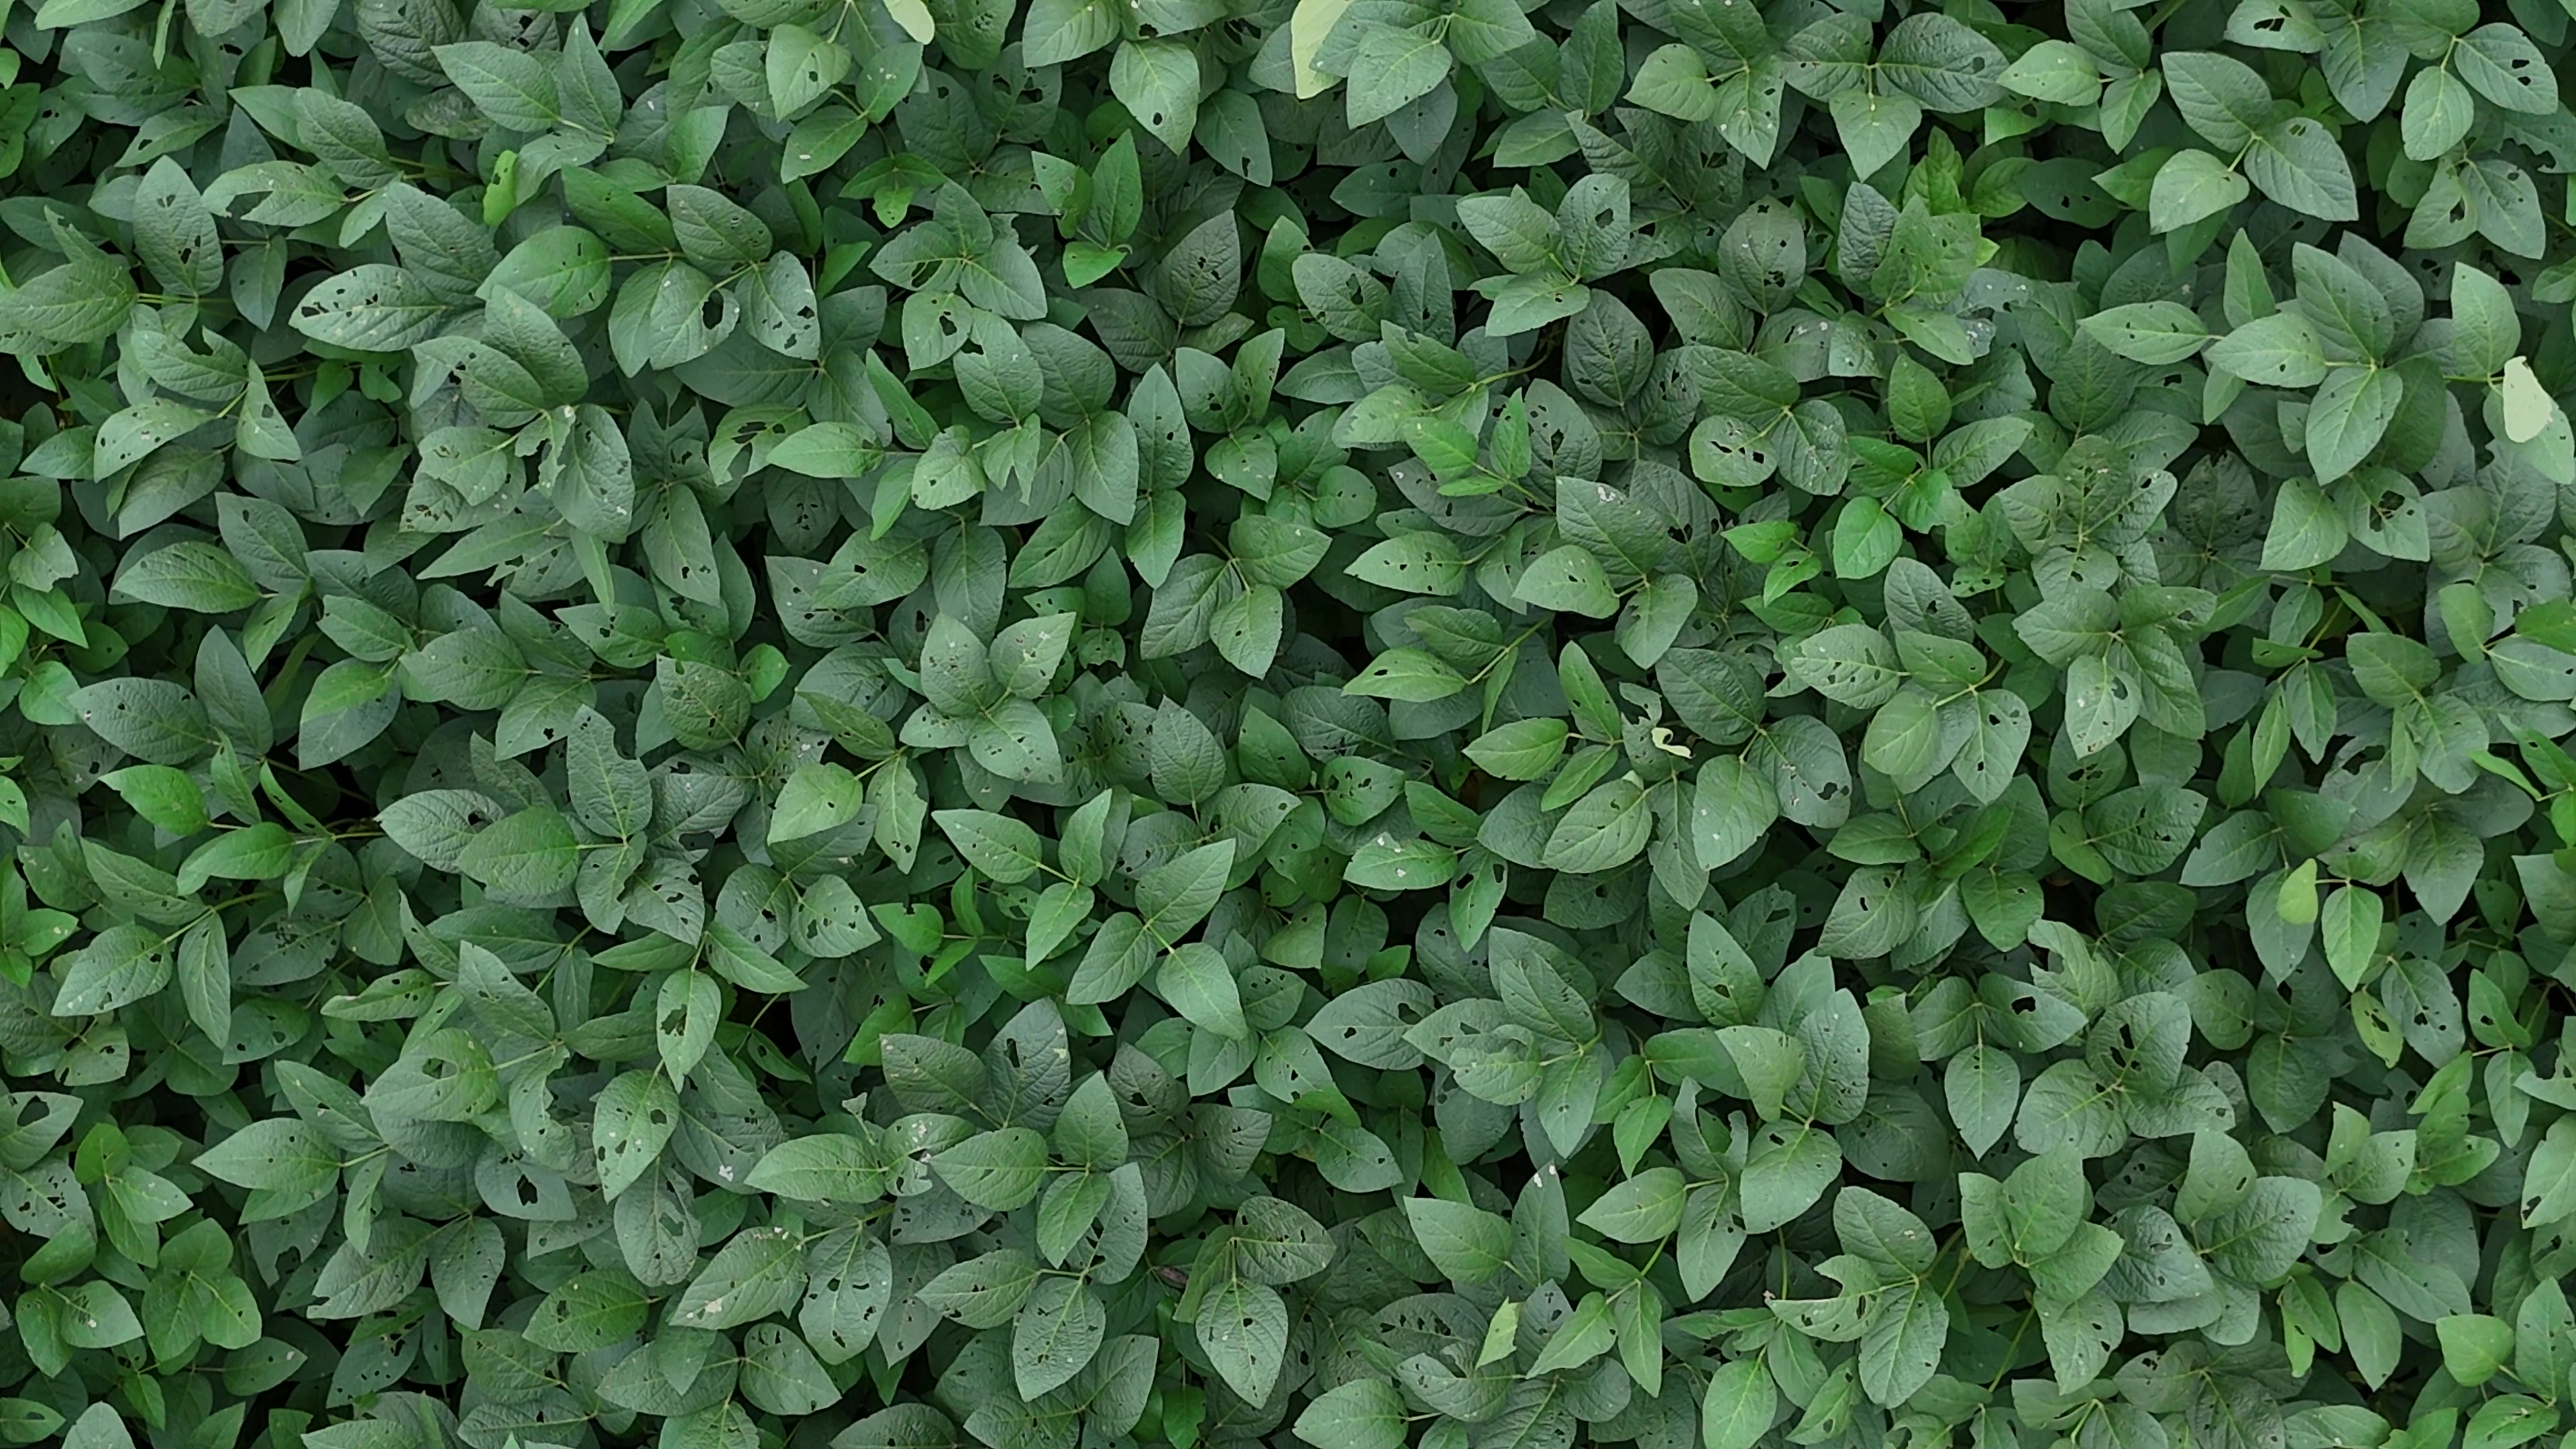
Label: Semilooper_Pest